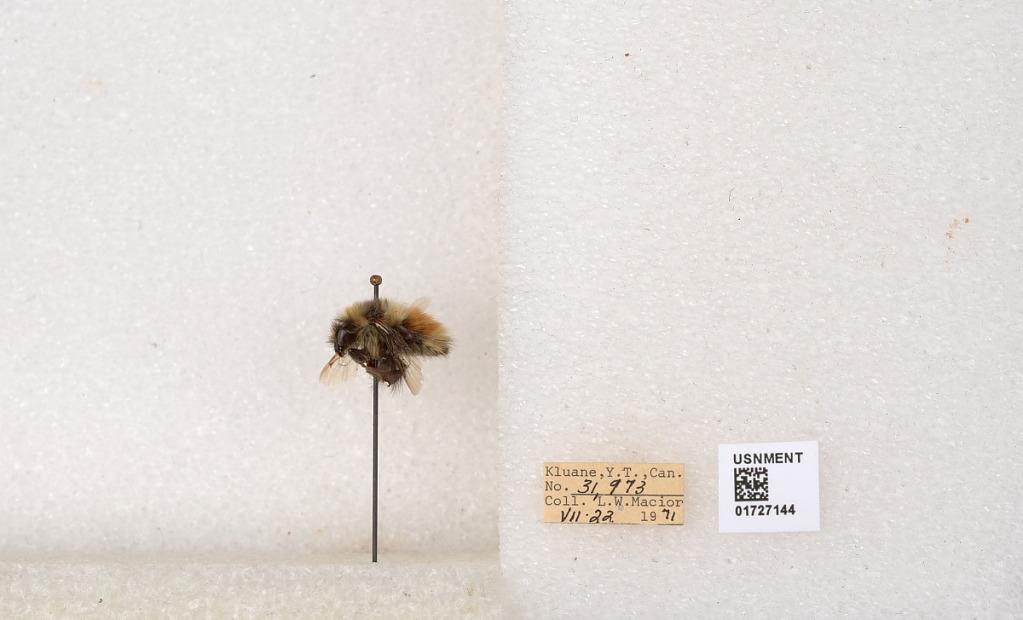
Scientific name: Bombus (Pyrobombus) sylvicola Kirby
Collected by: L. Macior
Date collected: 1971-7-22
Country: Canada
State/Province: Yukon Territory
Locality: Kluane National Park and Reserve
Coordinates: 60.7493, -139.504